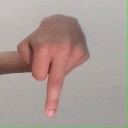
अक्षर: प